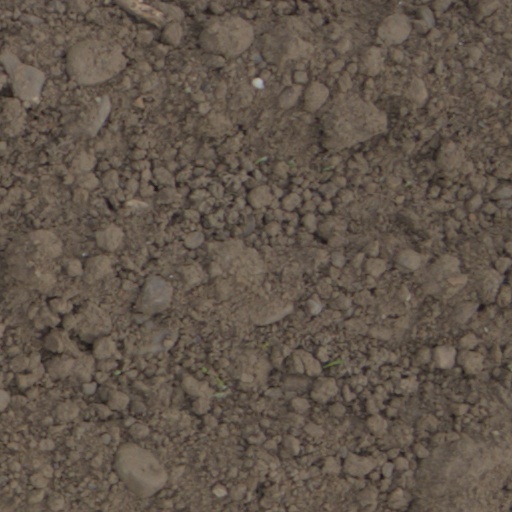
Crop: wheat